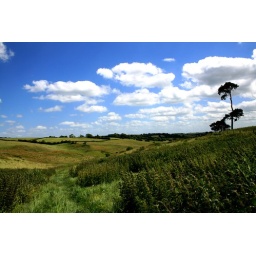
Taken at the top of a hill in Lincolnshire. i love the depth of the clouds and the bright white and contrast of blue